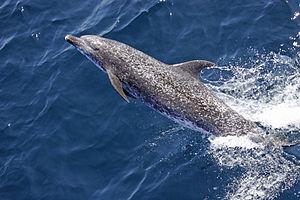
Cette liste commentée recense la mammalofaune en Guyane. Elle répertorie les espèces de mammifères guyanais actuels et celles qui ont été récemment classifiées comme éteintes. Cette liste comporte 250 espèces réparties en douze ordres et 43 familles, dont quatre sont « en danger », sept sont « vulnérables », cinq sont « quasi menacées » et 27 ont des « données insuffisantes » pour être classées.
Cette liste commentée recense la mammalofaune à Saint-Barthélemy. Elle répertorie les espèces de mammifères saint-barths actuels et celles qui ont été récemment classifiées comme éteintes. Cette liste comporte 41 espèces réparties en sept ordres et 17 familles, dont une est « éteinte », quatre sont « vulnérables » et onze ont des « données insuffisantes » pour être classées.
Voici la liste des espèces de mammifères indigènes signalés au Mexique. En septembre 2014, il y a 536 espèces de mammifères ou sous-espèces répertoriées. D'après les données de l'UICN, le Mexique a des espèces de mammifères non cétacés 23 % de plus que les États-Unis et le Canada réunis dans une zone seulement 10 % aussi large, ou la densité des espèces de plus de douze fois supérieure à celle de ses voisins du nord. La biodiversité des mammifères haute du Mexique est en partie le reflet de la vaste gamme de biomes présents sur ses gammes de latitude, climatiques et d'altitude, de la forêt tropicale de plaine de désert tempéré à montane forêt de la alpage. L'augmentation générale de la biodiversité terrestre se déplaçant vers l'équateur est un autre facteur important dans la comparaison. Mexique comprend beaucoup de la Mésoamérique et bois de pins et chênes de Madrean points chauds de la biodiversité. Du point de vue biogéographique, la plupart du Mexique est lié au reste de l'Amérique du Nord dans le cadre de l'écozone néarctique. Toutefois, les plaines du Sud du Mexique sont liées avec l'Amérique centrale et l'Amérique du Sud dans le cadre de l'écozone néotropique.
Le Dauphin tacheté de l'Atlantique est une espèce de mammifères odontocètes de la famille des Delphinidés.